Victory Bomber

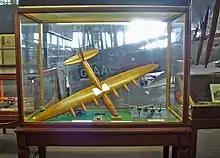
Wind tunnel model of the Victory Bomber at the Brooklands Museum

The British "Victory Bomber" was a Second World War design proposal by British inventor and aircraft designer Barnes Wallis while at Vickers-Armstrongs for a large strategic bomber. This aircraft was to have performed what Wallis referred to as "anti-civil engineering" bombing missions and was to have carried his projected "earthquake bomb" to strategic targets in Nazi Germany. The Victory Bomber was considered extremely ambitious: the Royal Air Force (RAF) at that time not yet having introduced four-engine heavy bombers, to give the necessary performance, the Victory Bomber was to have six engines and was highly specialised to its role.